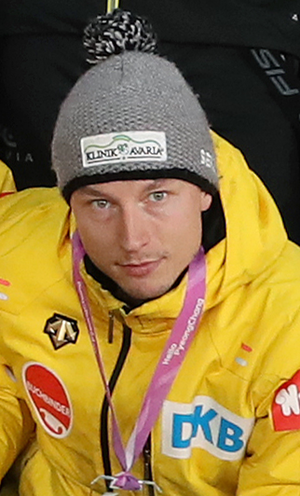
Eric Franke est un bobeur et athlète allemand, né le 16 août 1989 à Pirna.